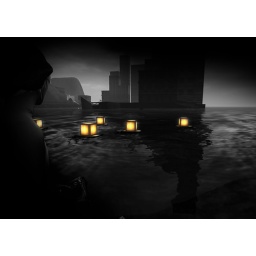
Bored, sitting by some floating lamps I added to my sim.